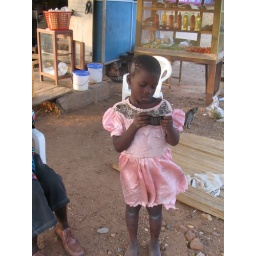
Girl in the pink dress